2024 Masters (snooker)

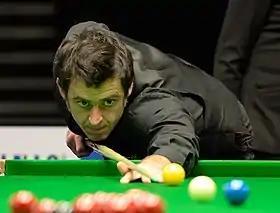
Ronnie O'Sullivan (pictured in 2015) defeated Ali Carter 107 to win a record-extending 8th Masters title and 23rd Triple Crown title. Aged 48 years and 40 days, he became the oldest Masters winner, having also been the youngest.

The final was played on 14 January as the best of 19 frames held over two sessions, between O'Sullivan and Carter. The final was officiated by Ben Williams. O'Sullivan contested his 14th Masters final, having won 7 and lost 6 previously, while Carter competed in his second, having lost the 2020 final to Stuart Bingham. The two players had met 25 times previously in professional play. Carter had won only three of those matches and only one match that was best-of-seven or longer, in the second round of the 2018 World Championship. It was the third time the players had contested a Triple Crown final, having previously met in the 2008 and 2012 World Championship finals, both of which O'Sullivan won.